West Adams, Los Angeles

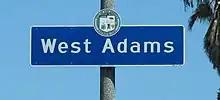
Neighborhood sign at 22nd Street and Western Avenue

Beginning in 2000, the Eighth District Empowerment Congress began working on the "Naming Neighborhoods Project" to identify and name the communities with the neighborhood council area. Through research, a meeting with an urban historian, and numerous community meetings, sixteen neighborhoods, including the neighborhood of West Adams, were submitted to the City Council in October 2001 and approved in February 2002.